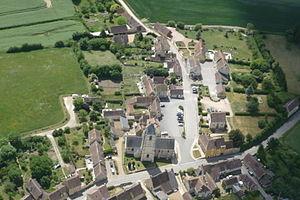
Vue aérienne de la commune de Mâle
Mâle est une ancienne commune française, située dans le département de l'Orne en région Normandie, devenue le 1ᵉʳ janvier 2016 une commune déléguée au sein de la commune nouvelle de Val-au-Perche.